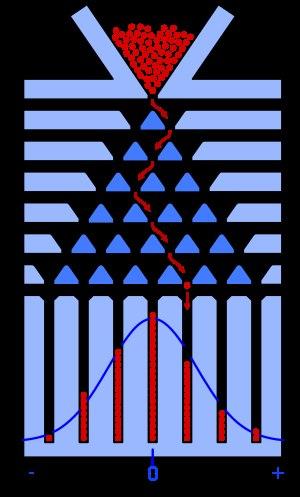
En théorie des probabilités et en statistique, la loi binomiale modélise la fréquence du nombre de succès obtenus lors de la répétition de plusieurs expériences aléatoires identiques et indépendantes. Une manière visuelle de représenter cette suite d'expériences est d'utiliser un arbre de probabilité : à chaque génération de l'arbre, deux branches partent de chaque nœud, une pour le succès et une pour l'échec.